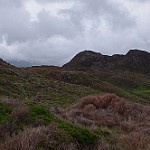
Label: mountain